Trifolium incarnatum

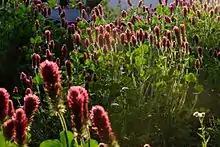
Crimson clover in Hyogo, Japan

Crimson clover is commonly used in agriculture as a nitrogen-fixing cover crop. The plant uses associations with "Rhizobium" bacteria to fix nitrogen. The plant is widely grown as a protein-rich forage crop for cattle and other livestock, and is suitable to be made into hay. It is commonly grazed by domestic and wild ruminants. It is often used for roadside erosion control, as well as beautification, however it tends to eliminate all other desirable spring and early-summer species of native vegetation in the area where it is planted.